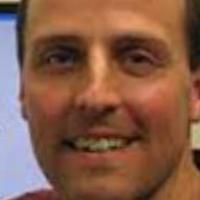
Age group: age 31-40